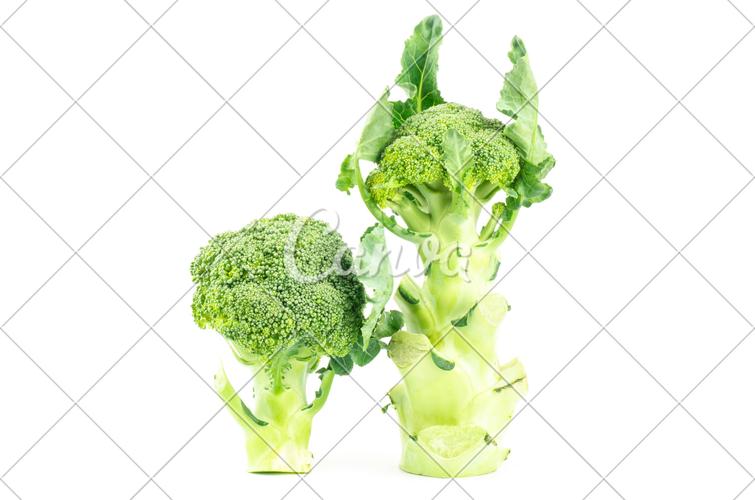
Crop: unknown
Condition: broccoli